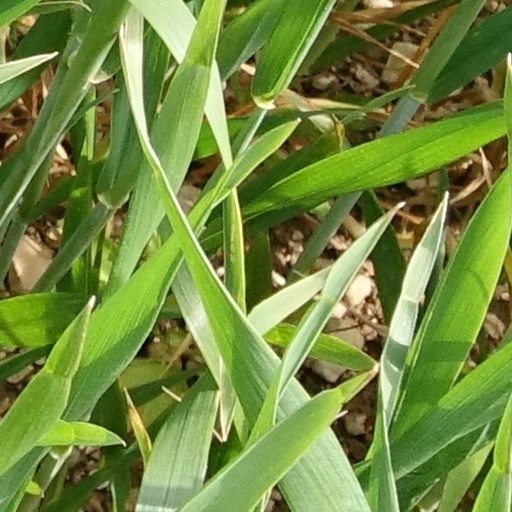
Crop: wheat